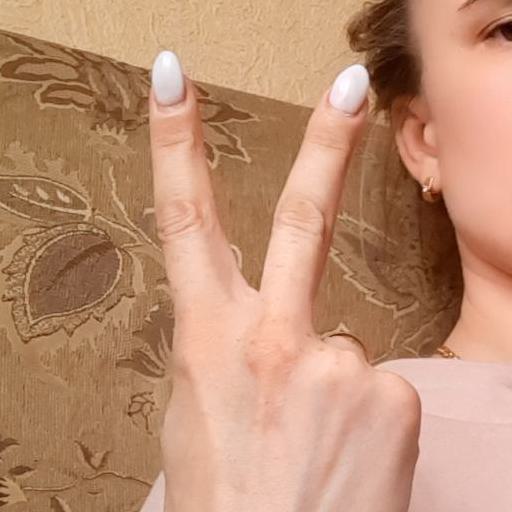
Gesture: peace_inverted